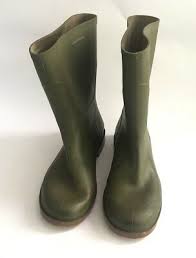
Waste category: shoes